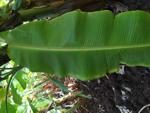
Label: xamthomonas